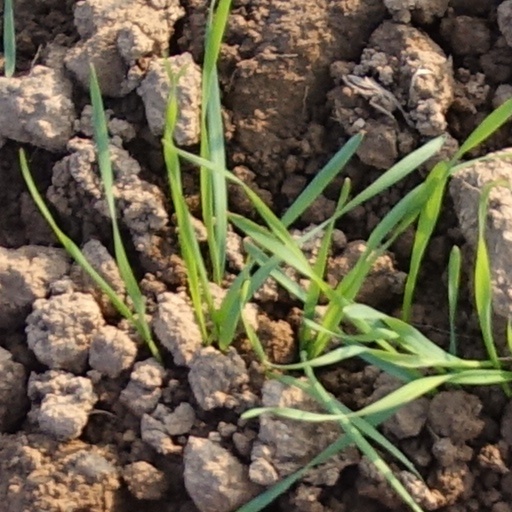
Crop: wheat